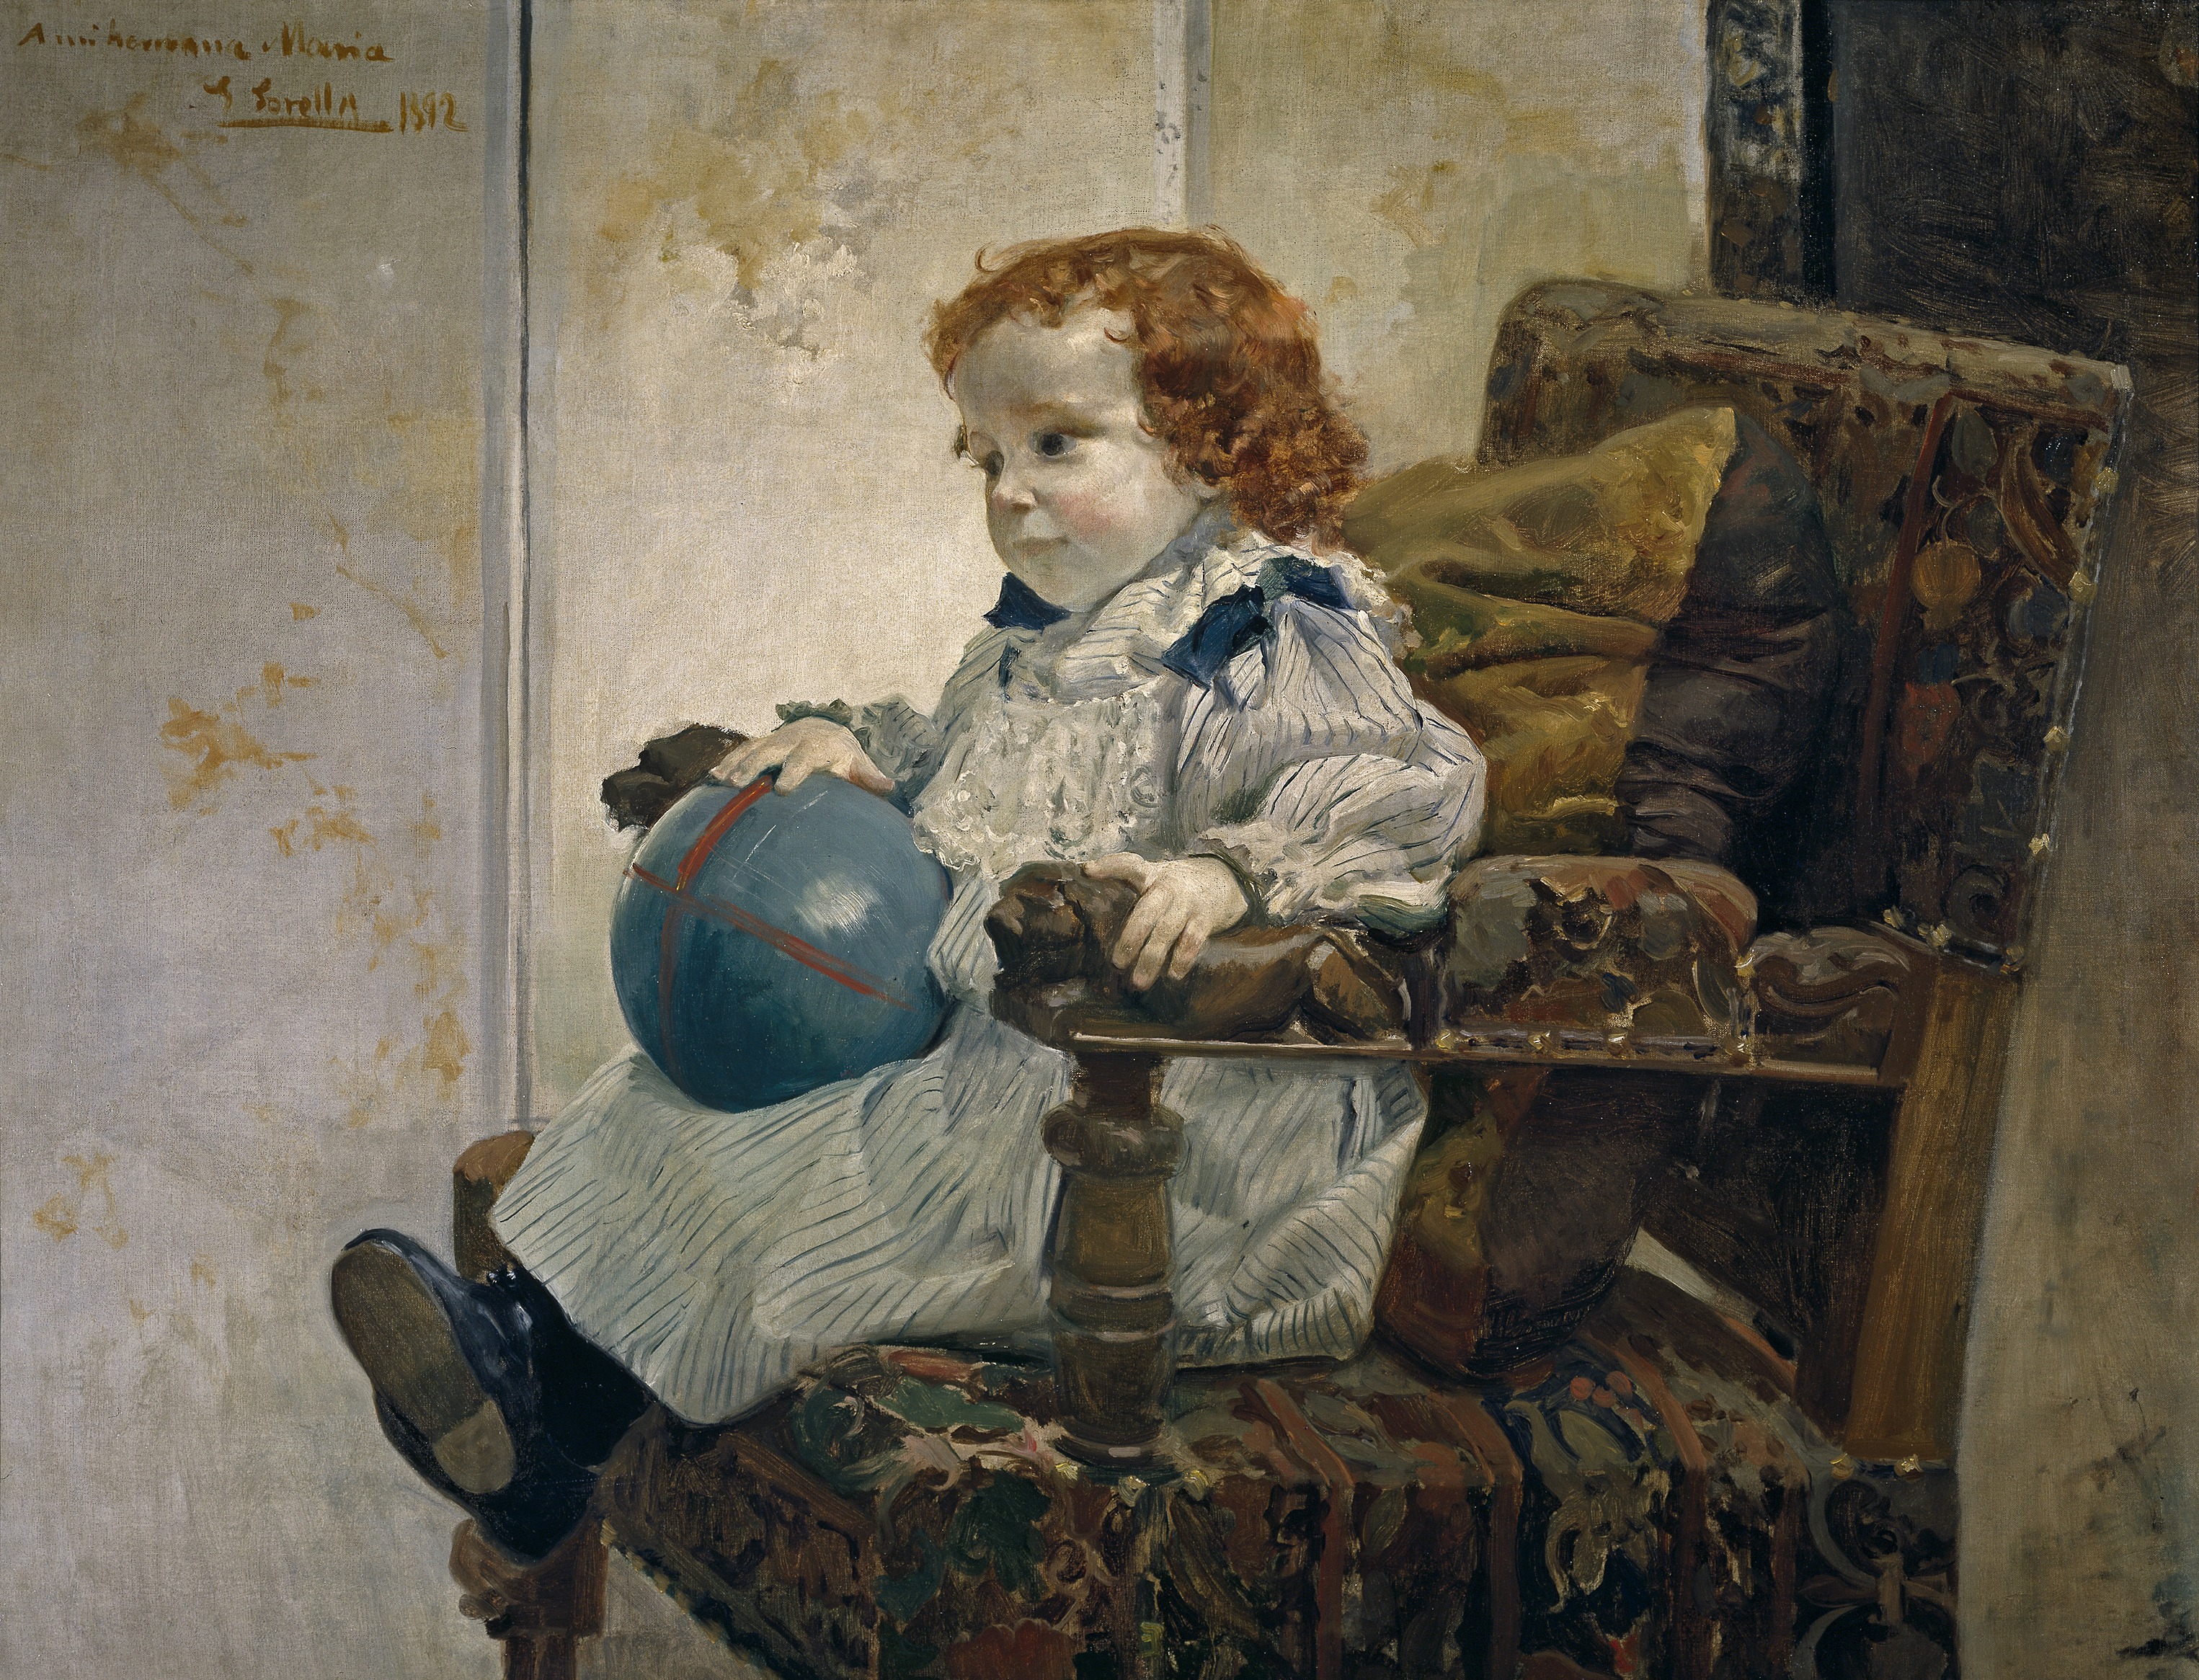
girl, chair, portrait, artistic, child, painting, art, image, artistry, oil on canvas, ancient history, joaquin sorolla